History of the Jews in Austria

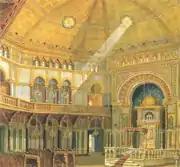
Inside the 1887 opened "Türkischer Tempel" in Leopoldstadt (painting)

Other notable influential Jews contributing greatly to Austrian culture included composers Gustav Mahler, Arnold Schoenberg, and the authors Stefan Zweig, Arthur Schnitzler, Karl Kraus, Elias Canetti, Joseph Roth, Vicki Baum and the doctors Sigmund Freud, Viktor Frankl, Wilhelm Stekel and Alfred Adler, the philosophers Martin Buber, Karl Popper, and many others.